2nd Infantry Division (United States)

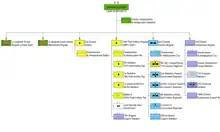
2nd Infantry Division with organic and attached units in South Korea as of 2024 (click to enlarge)

The 2nd Infantry Division returned to the New York Port of Embarkation on 20 July 1945, and arrived at Camp Swift at Bastrop, Texas on 22 July 1945. They started a training schedule to prepare them to participate in the scheduled invasion of Japan, but they were still at Camp Swift on VJ Day. They then moved to the staging area at Camp Stoneman at Pittsburg, California on 28 March 1946, but the move eastward was canceled, and they received orders to move to Fort Lewis at Tacoma, Washington. They arrived at Fort Lewis on 15 April 1946, which became their home station. From their Fort Lewis base, they conducted Arctic, air transportability, amphibious, and maneuver training.